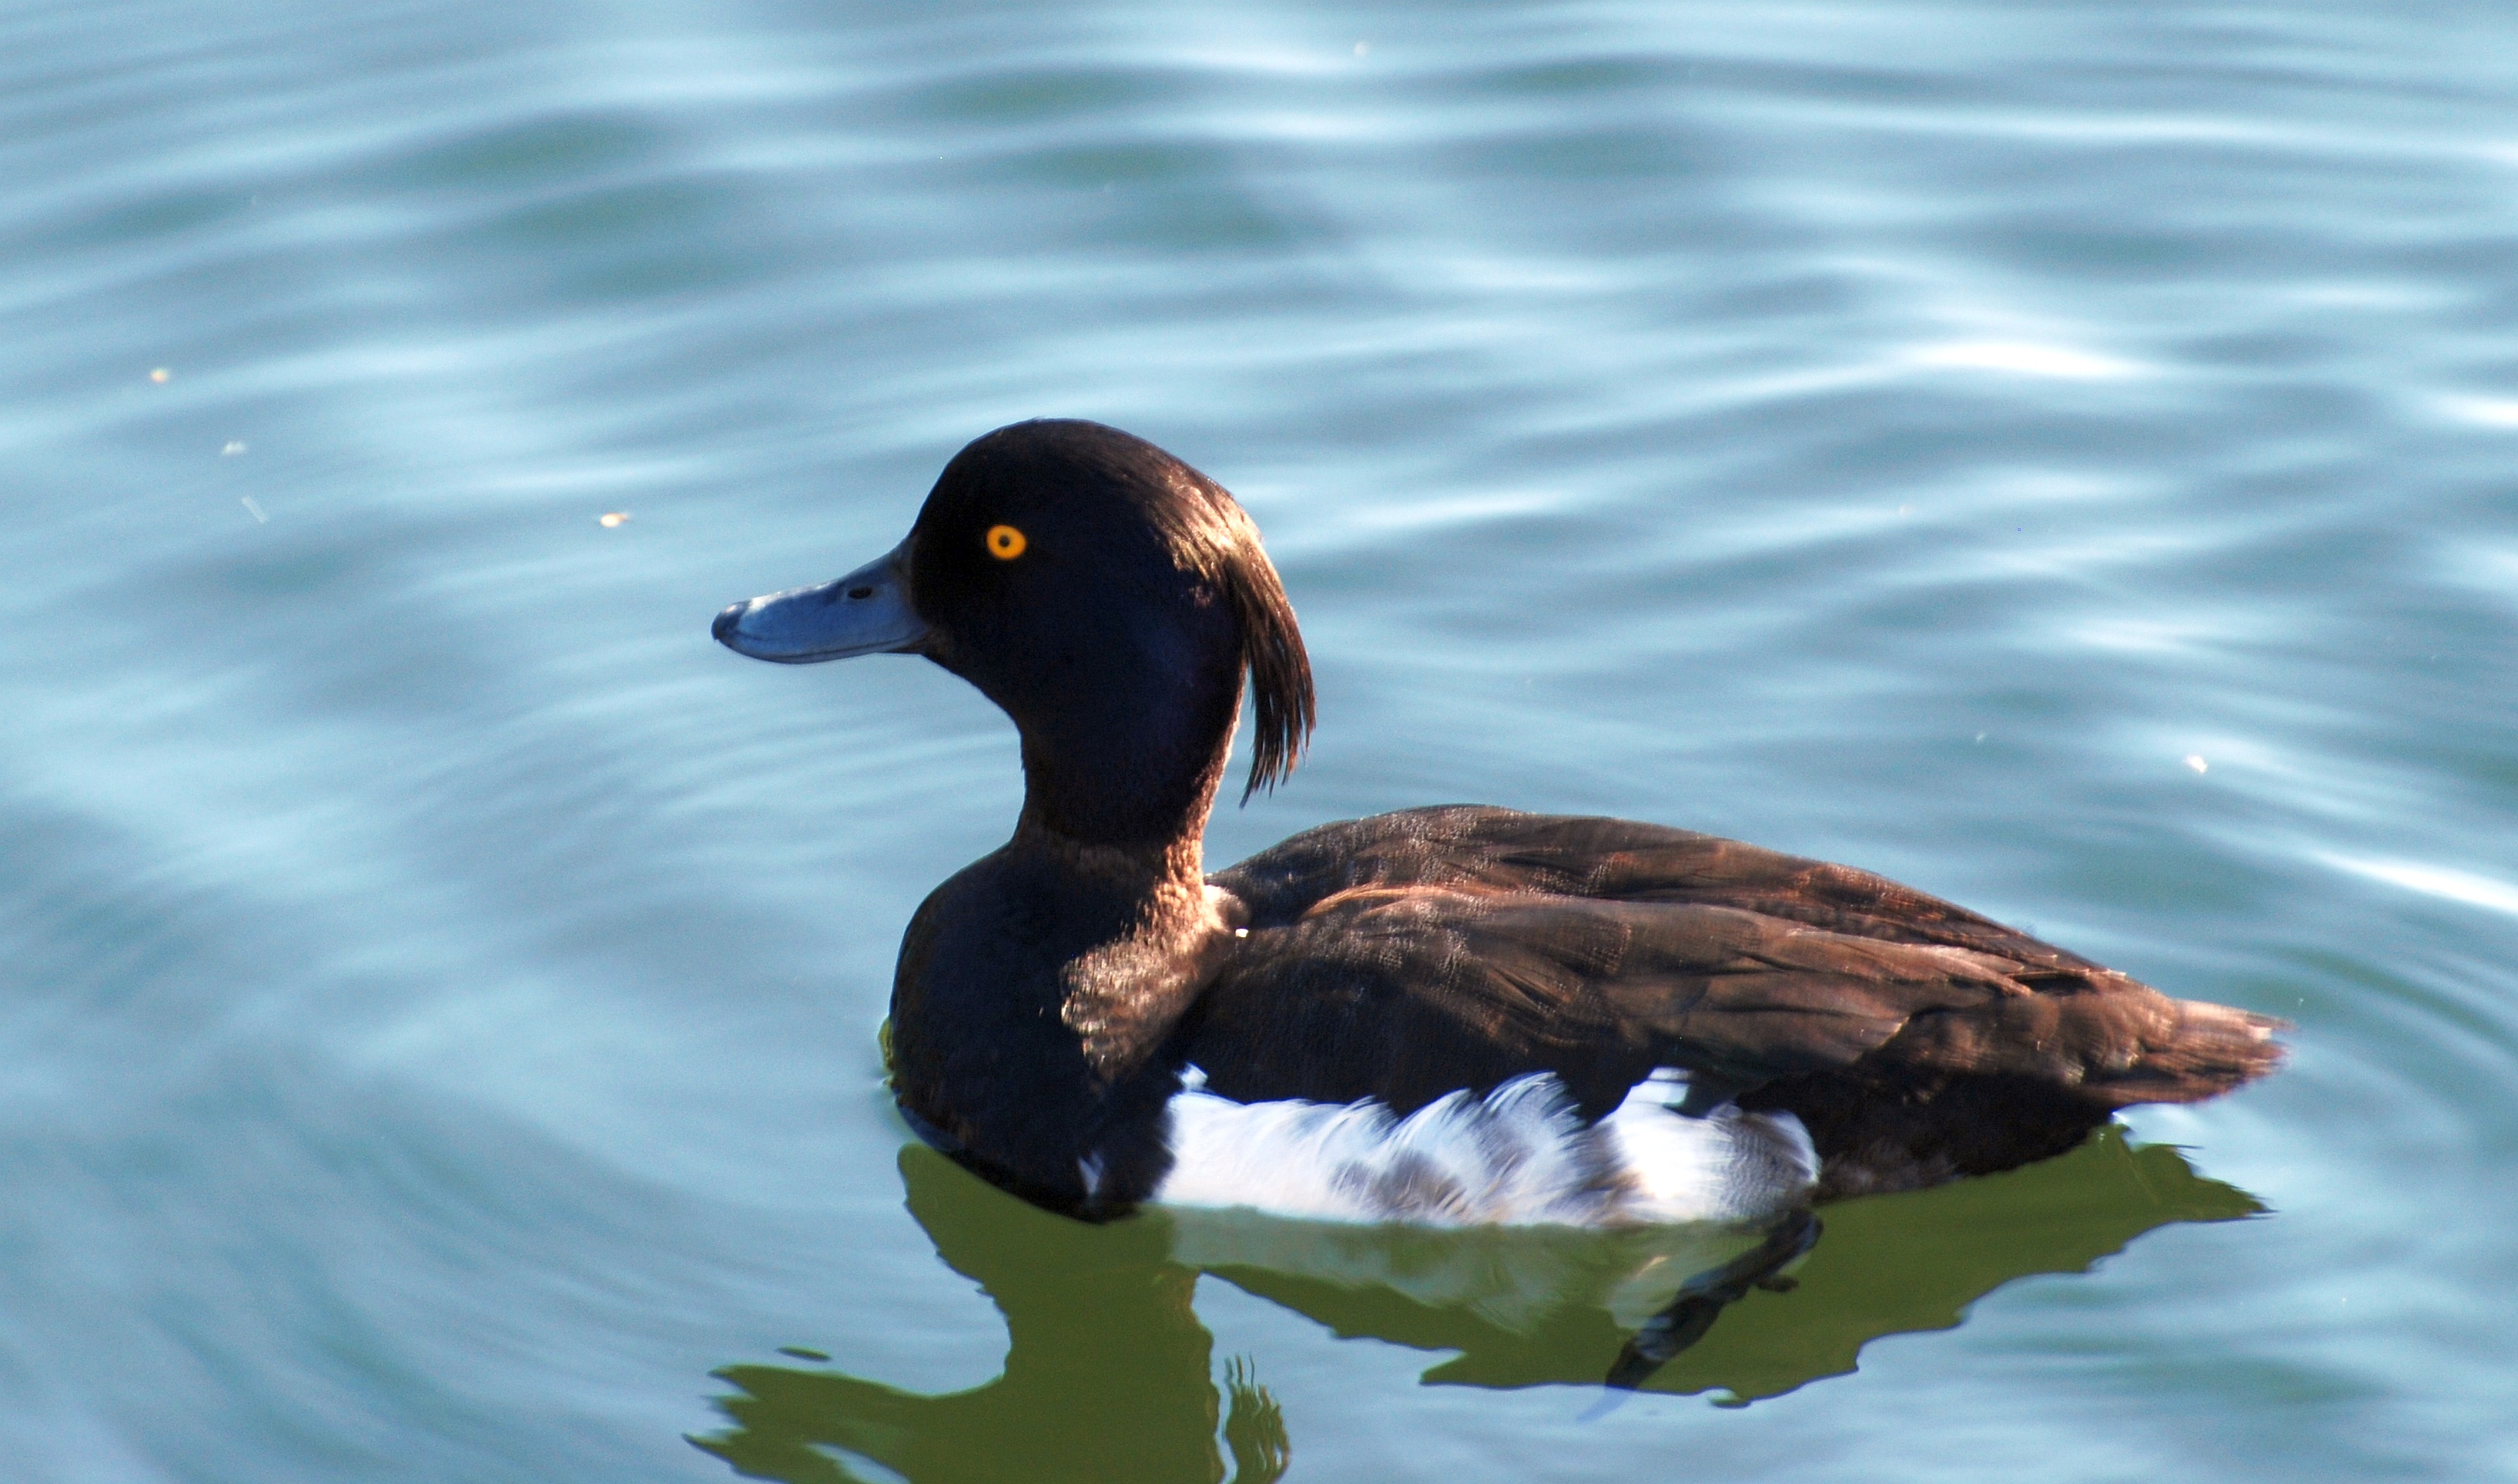
water, nature, bird, wing, seagull, wildlife, reflection, beak, park, nikon, fauna, birds, duck, vertebrate, moscow, gorkypark, russia, d80, waterfowl, water bird, mallard, canard, mergus, moskau, nikond80, moscou, ducks geese and swans, seaduck